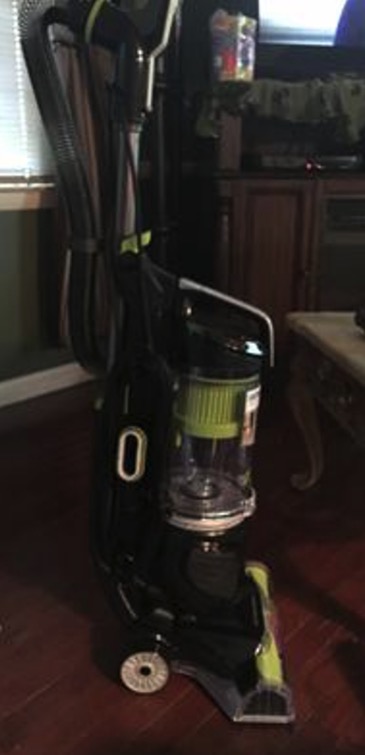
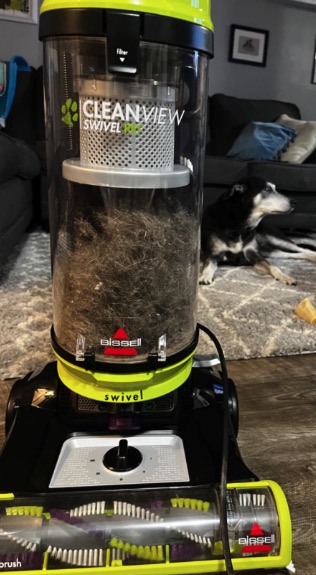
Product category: items_vacuum
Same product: no